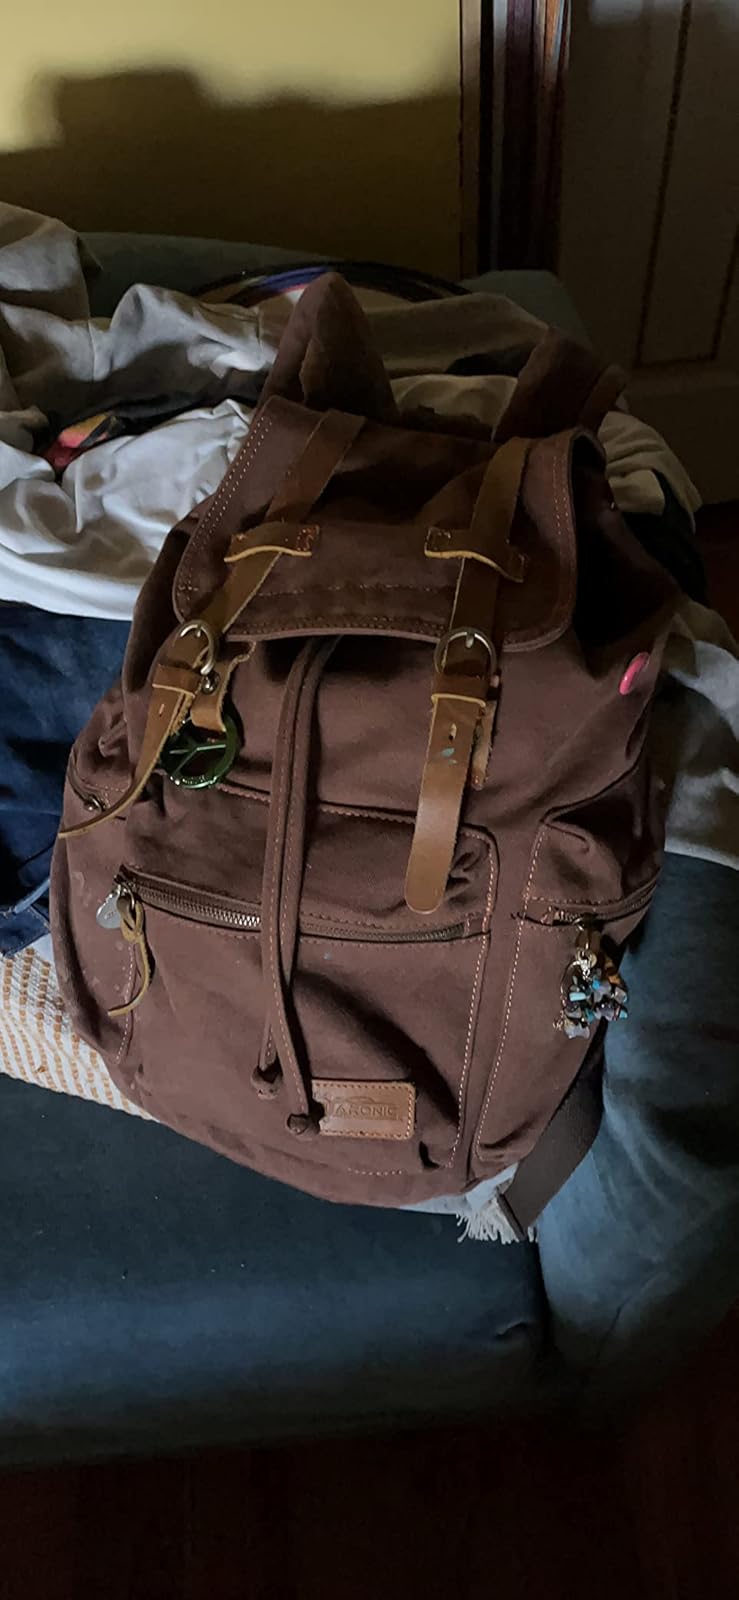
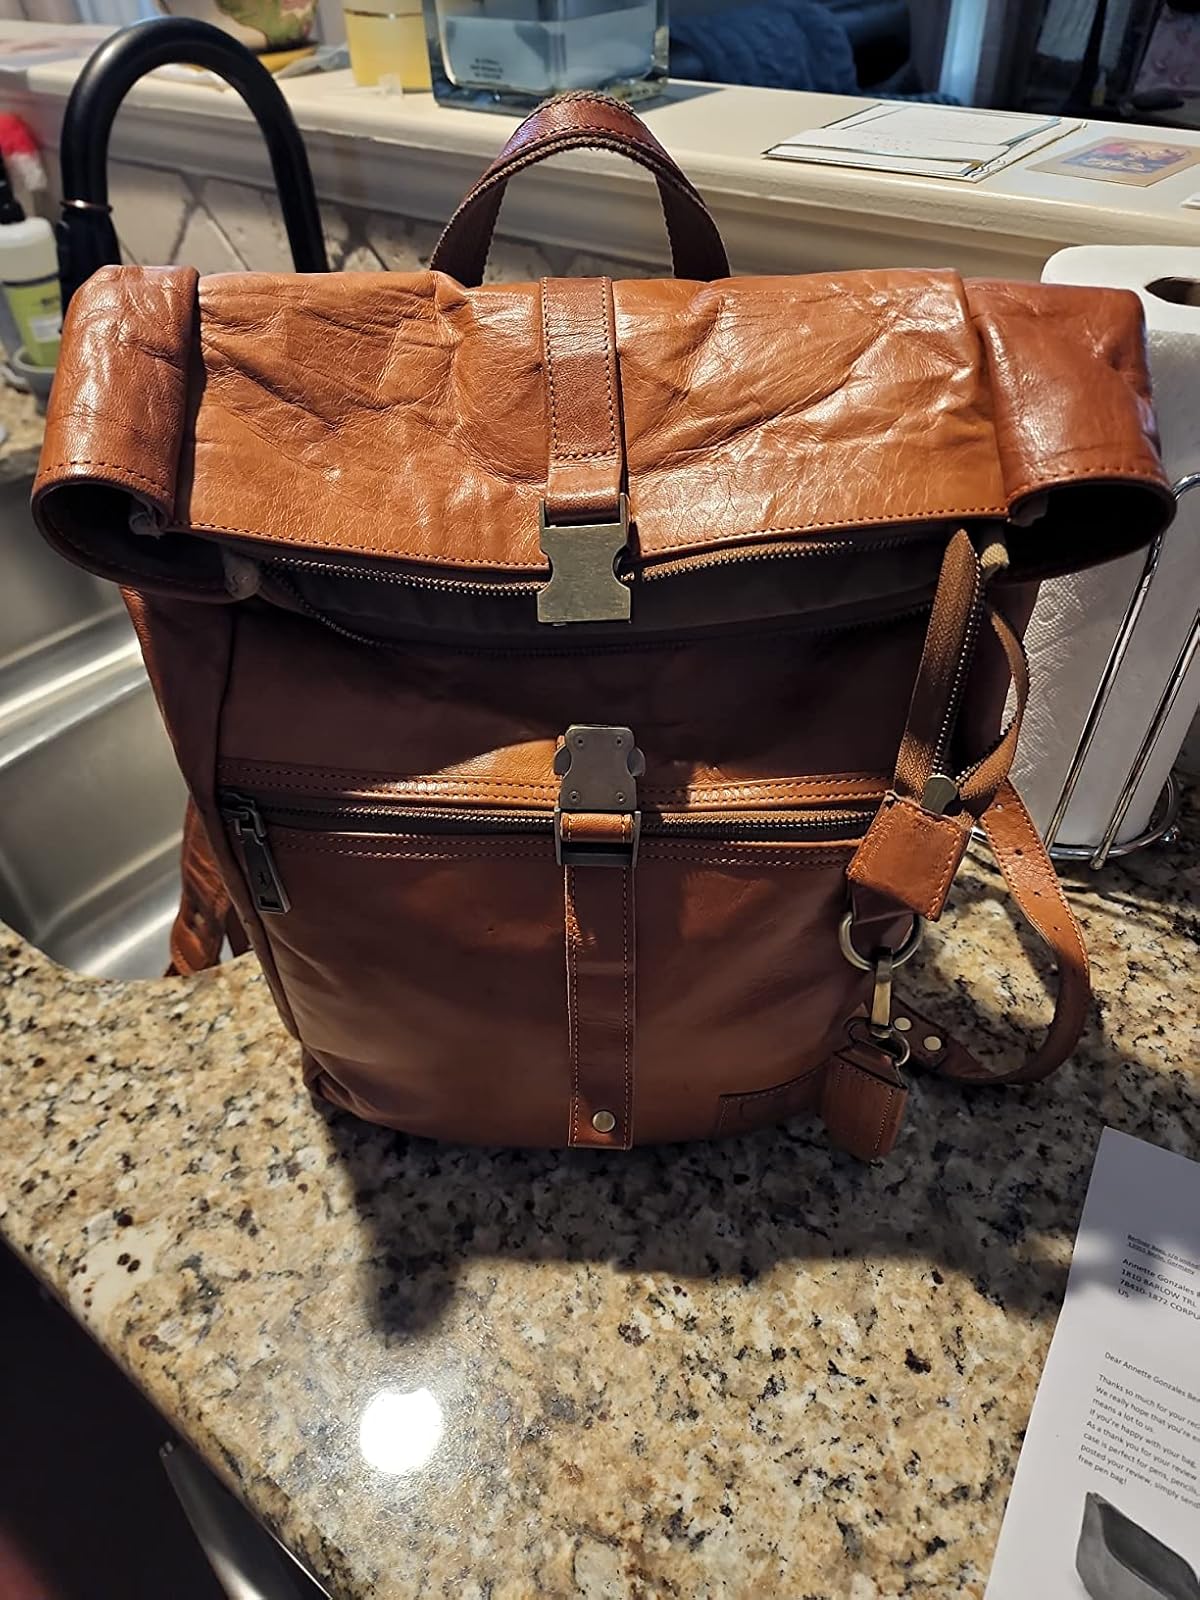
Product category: bag
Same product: no